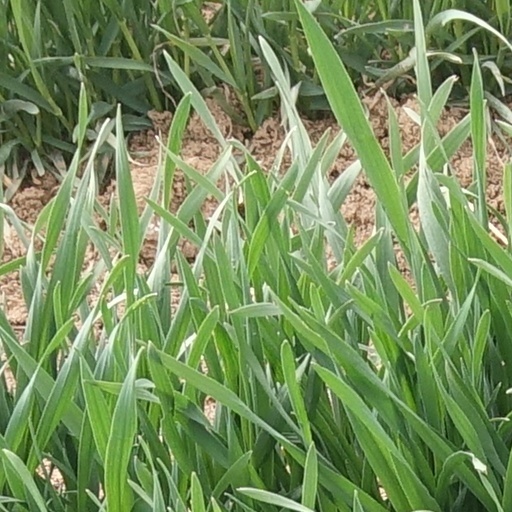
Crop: wheat